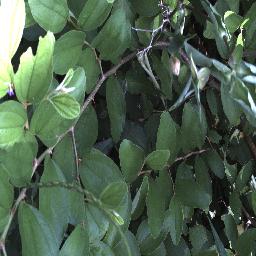
Label: chinee_apple